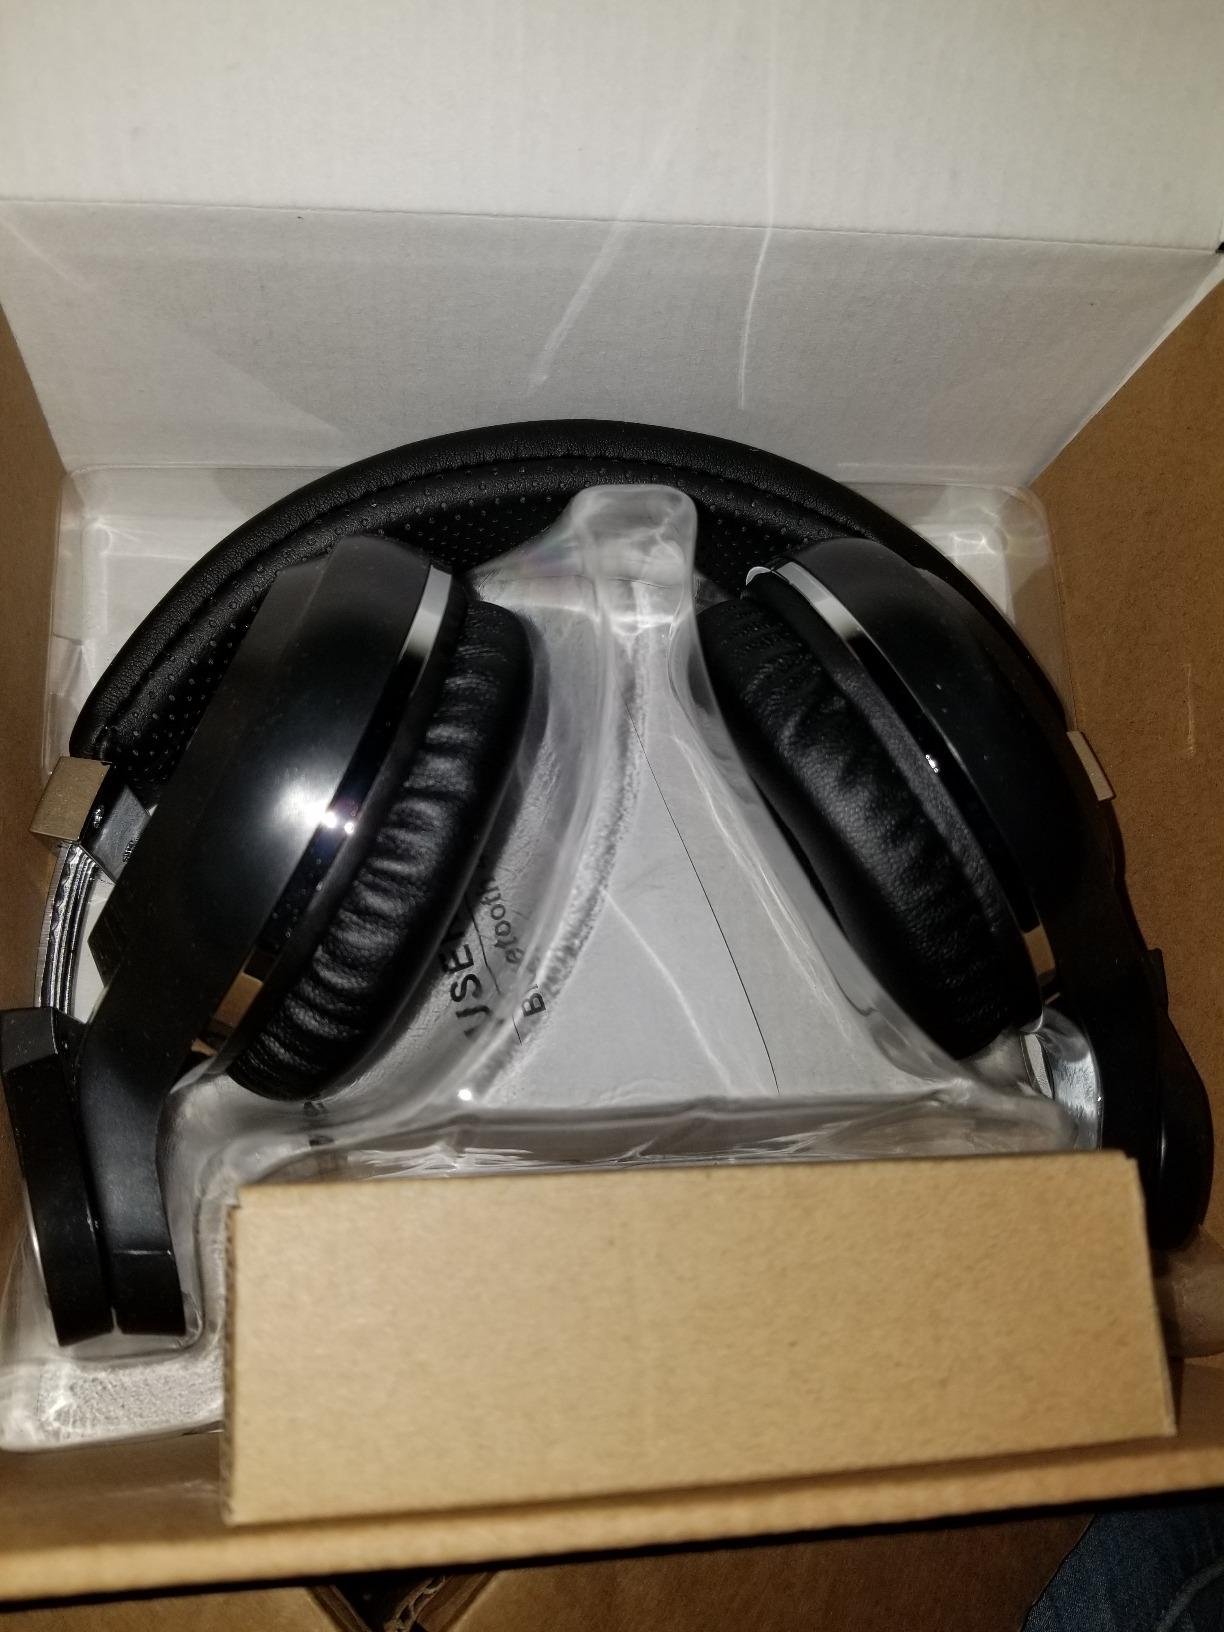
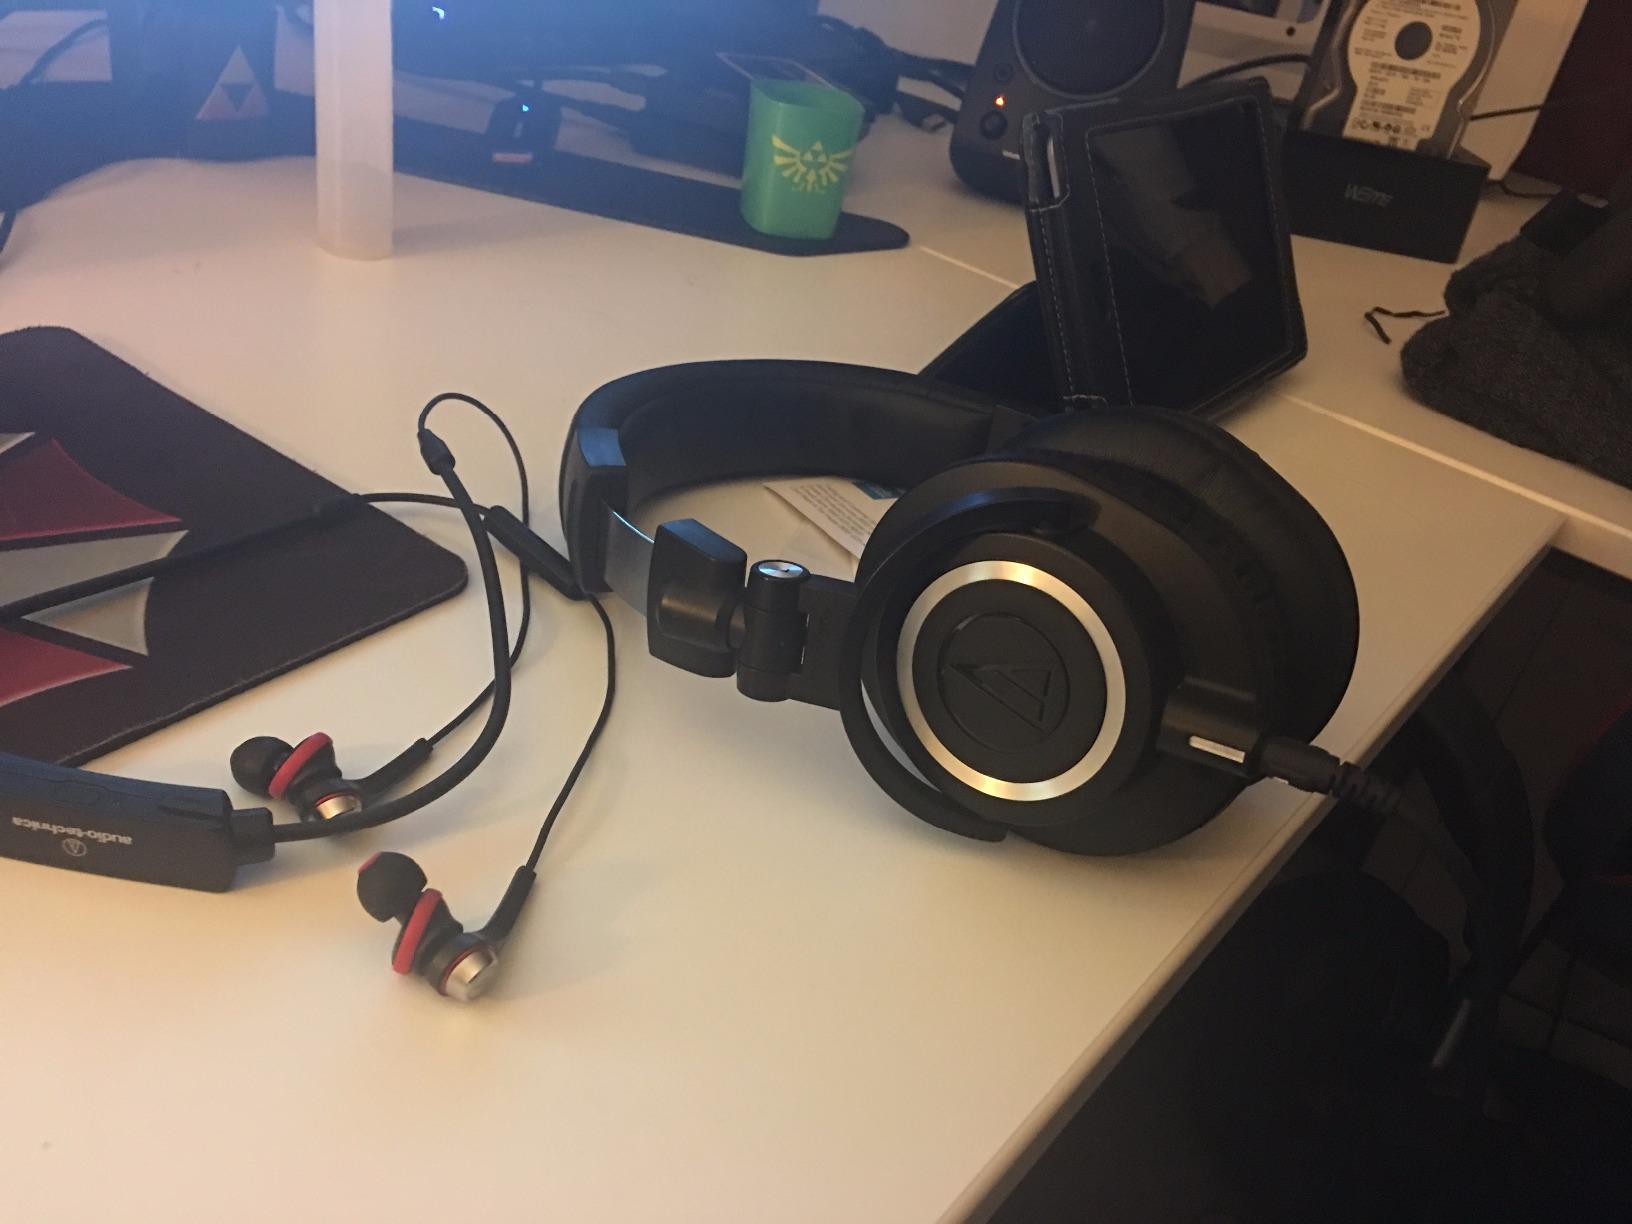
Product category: headphones
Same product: no